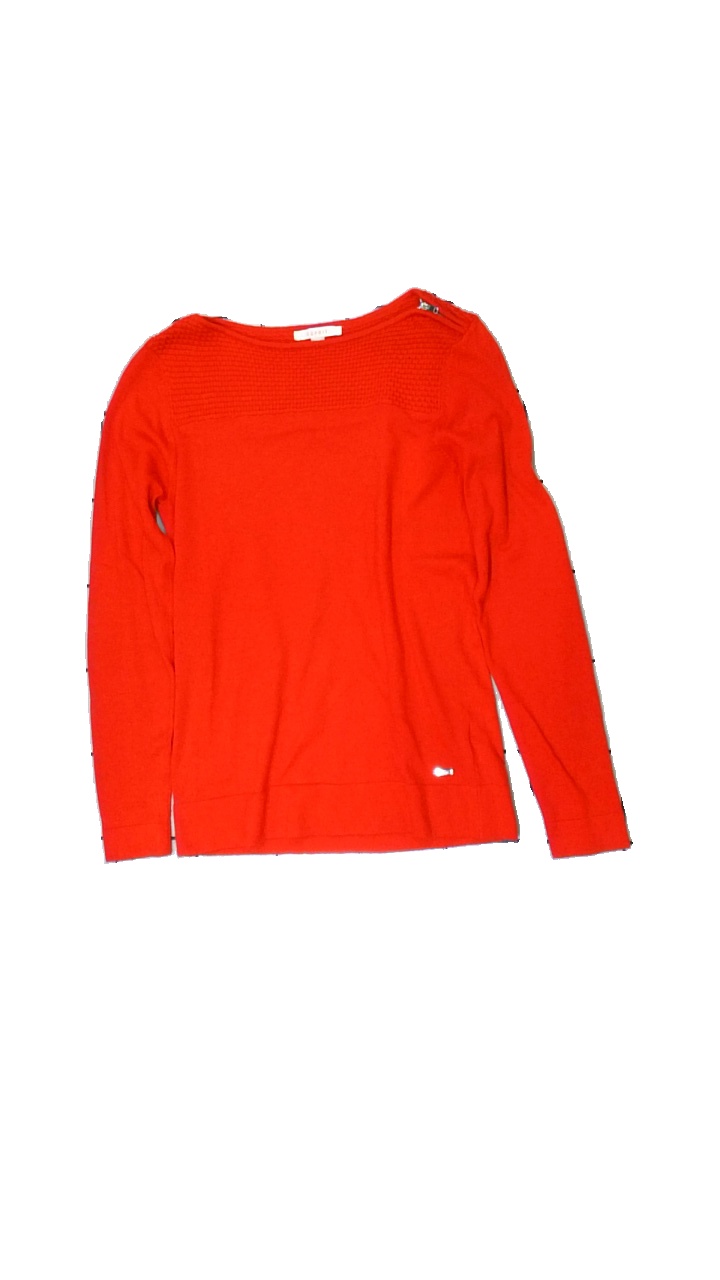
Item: Sweater (Ladies)
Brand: Esprit
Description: svarta röd tröja, mycket nopprig över hela
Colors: Red
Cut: Regular
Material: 54% polyester 46% cotton
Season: All
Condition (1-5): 2
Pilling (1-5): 2
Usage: Export
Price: <50